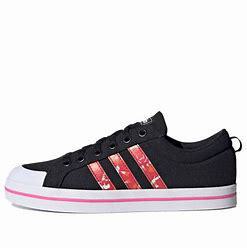
Brand: adidas
Model: neo Adidas NEO Bravada